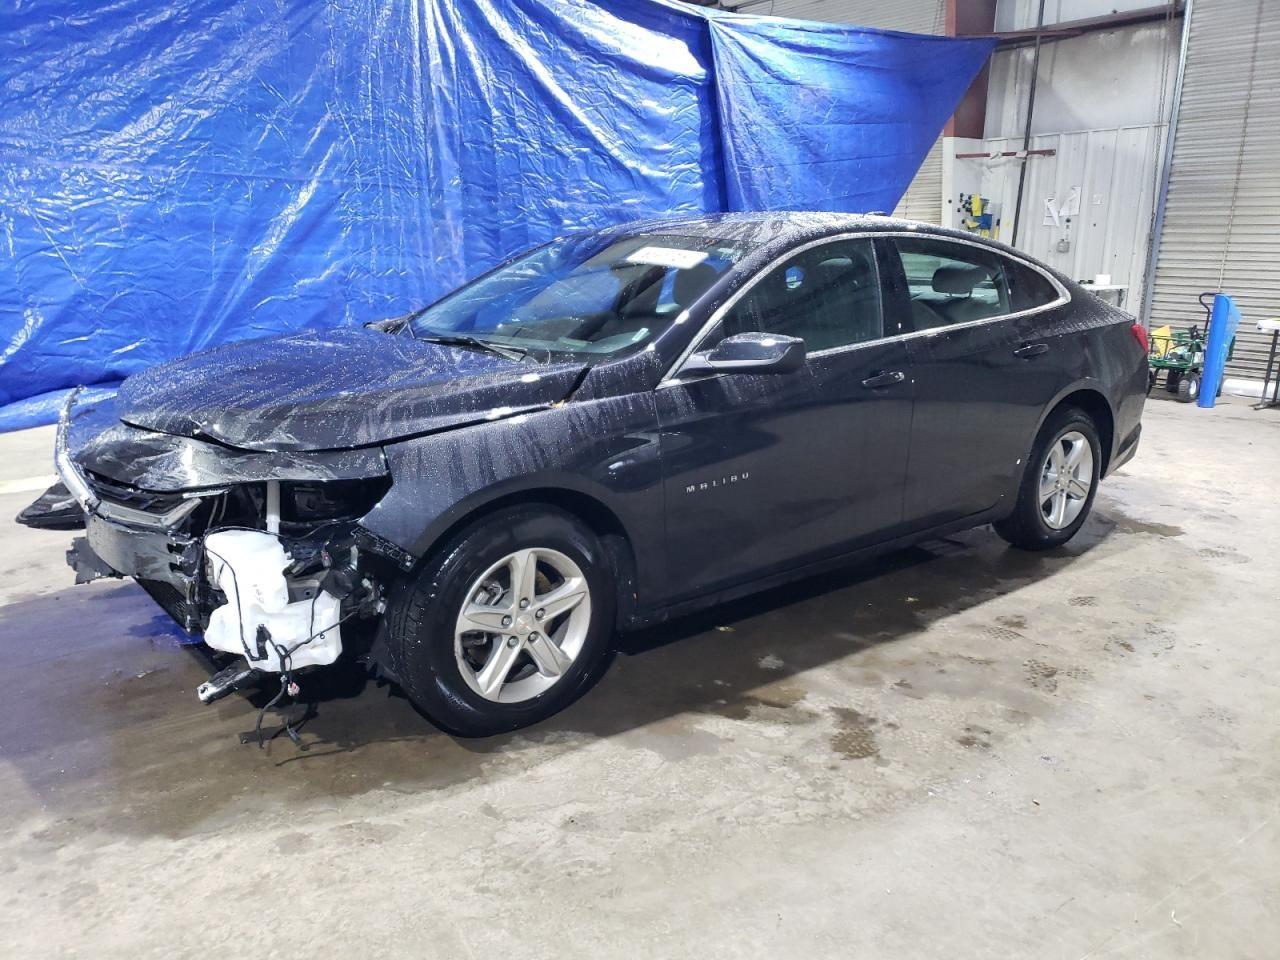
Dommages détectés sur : plaque d'immatriculation avant, pare-choc avant, feu avant gauche, capot, pare-brise avant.
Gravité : majeur